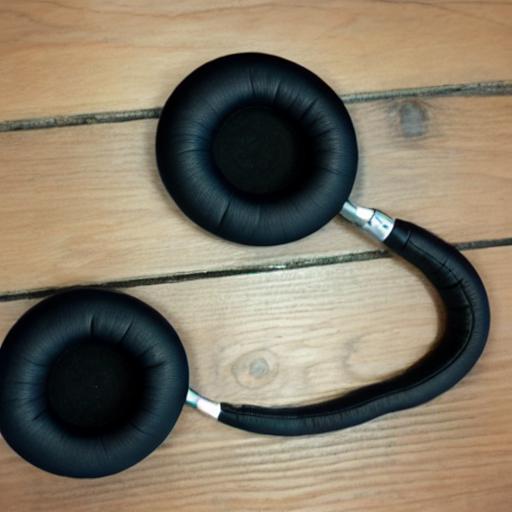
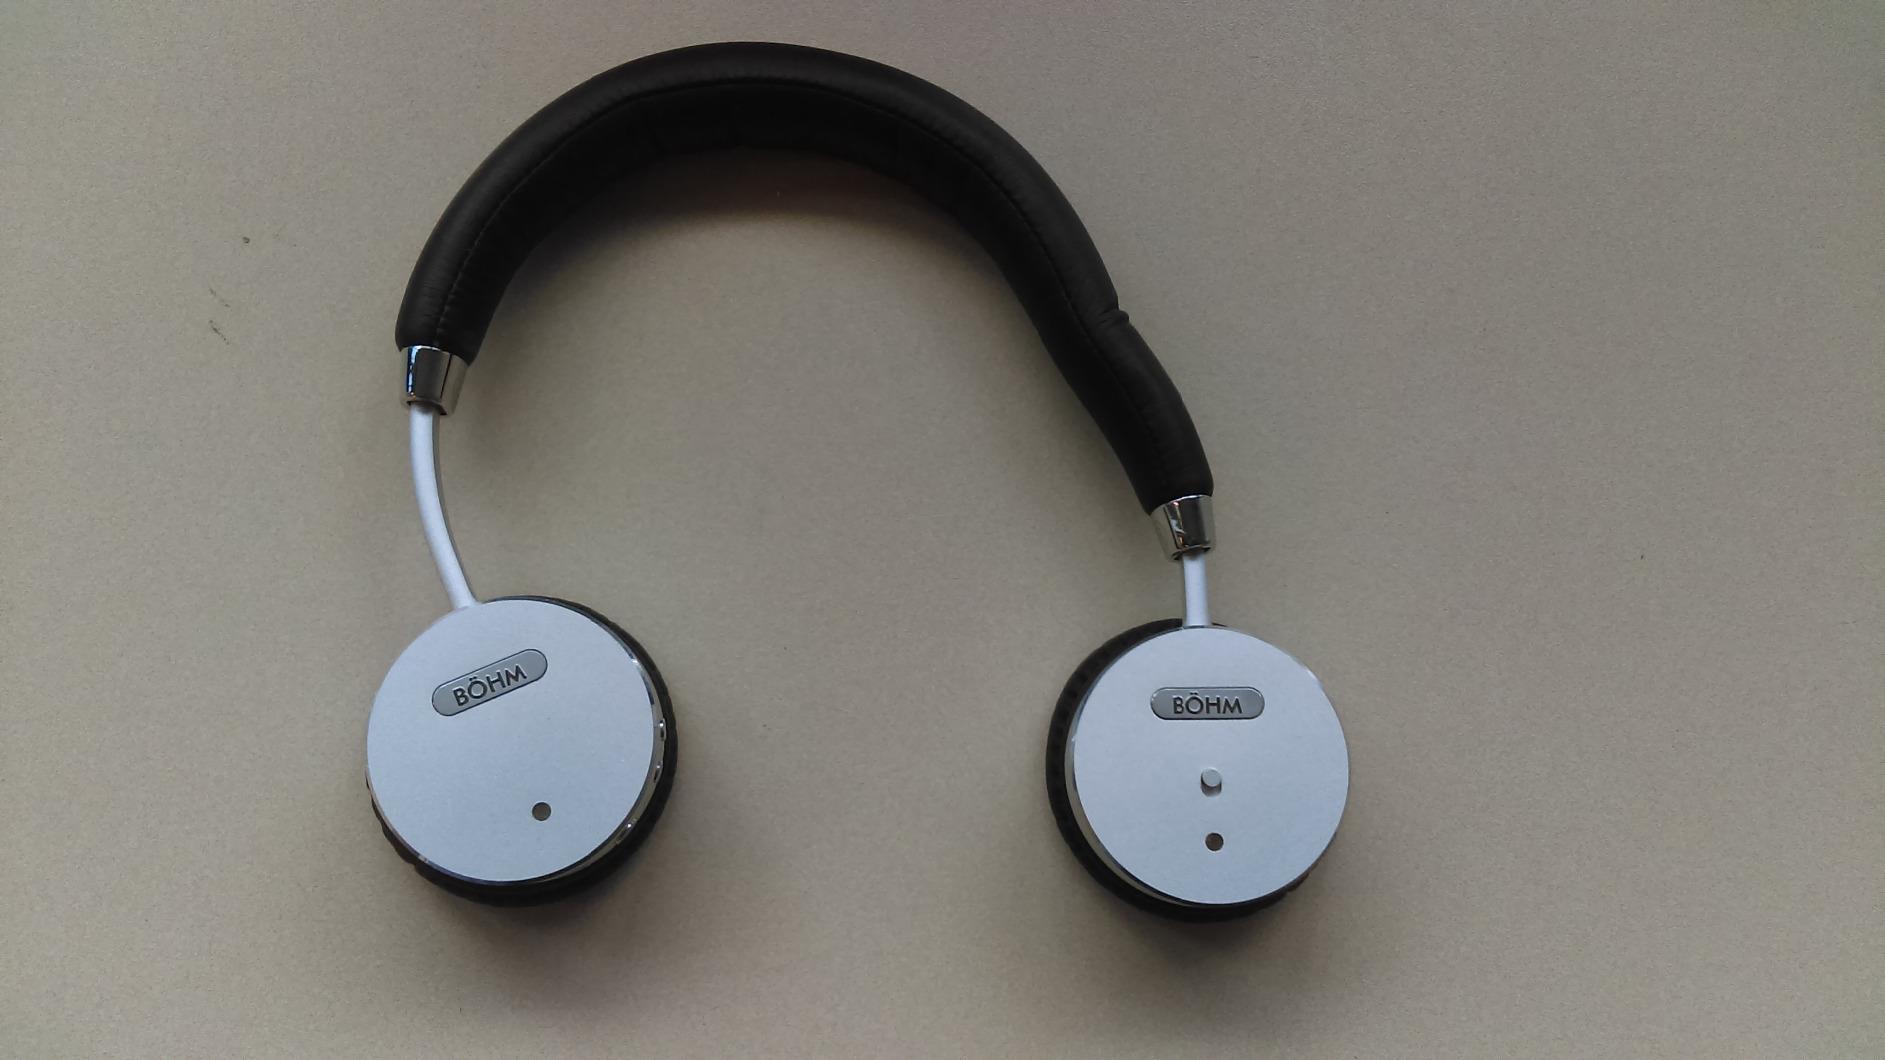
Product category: headphones
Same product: no